McFadden's Flats (1927 film)

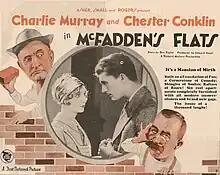
Film poster

McFadden's Flats is a 1927 American silent comedy film directed by Richard Wallace and based on an 1896 play of the same name.